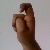
The image shows a hand gesture representing the letter 'X' in Indian Sign Language.